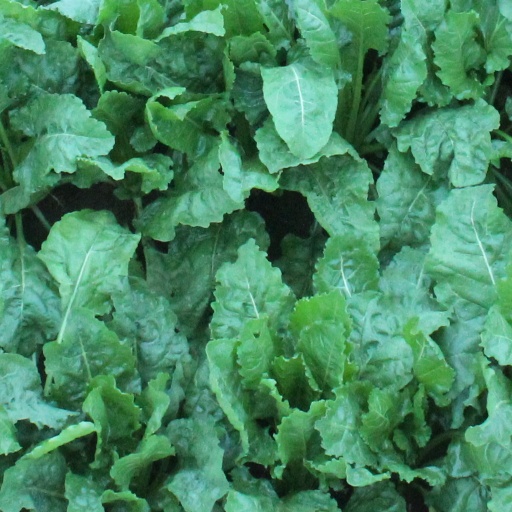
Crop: sugar beet